Michael S. Smith II

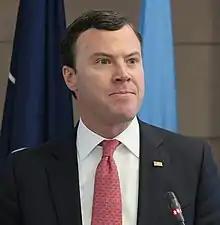

Michael S. Smith II is an American terrorism analyst, specialist in open source intelligence (OSINT), and a consultant in preventing and countering violent extremism. He is also a lecturer at Johns Hopkins University's Global Security Studies program.